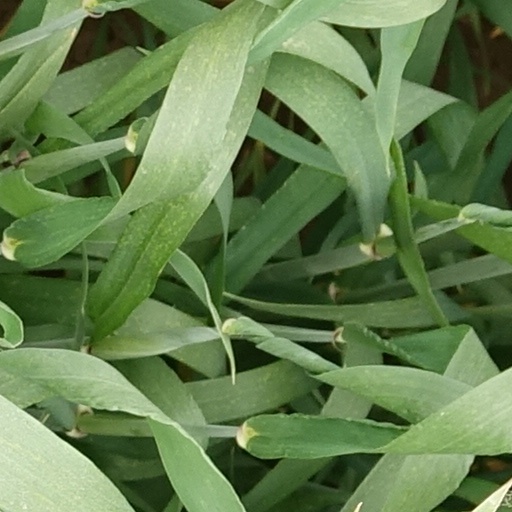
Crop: wheat